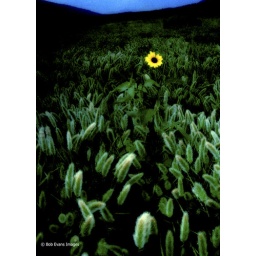
Single yellow sunflower in green pasture field